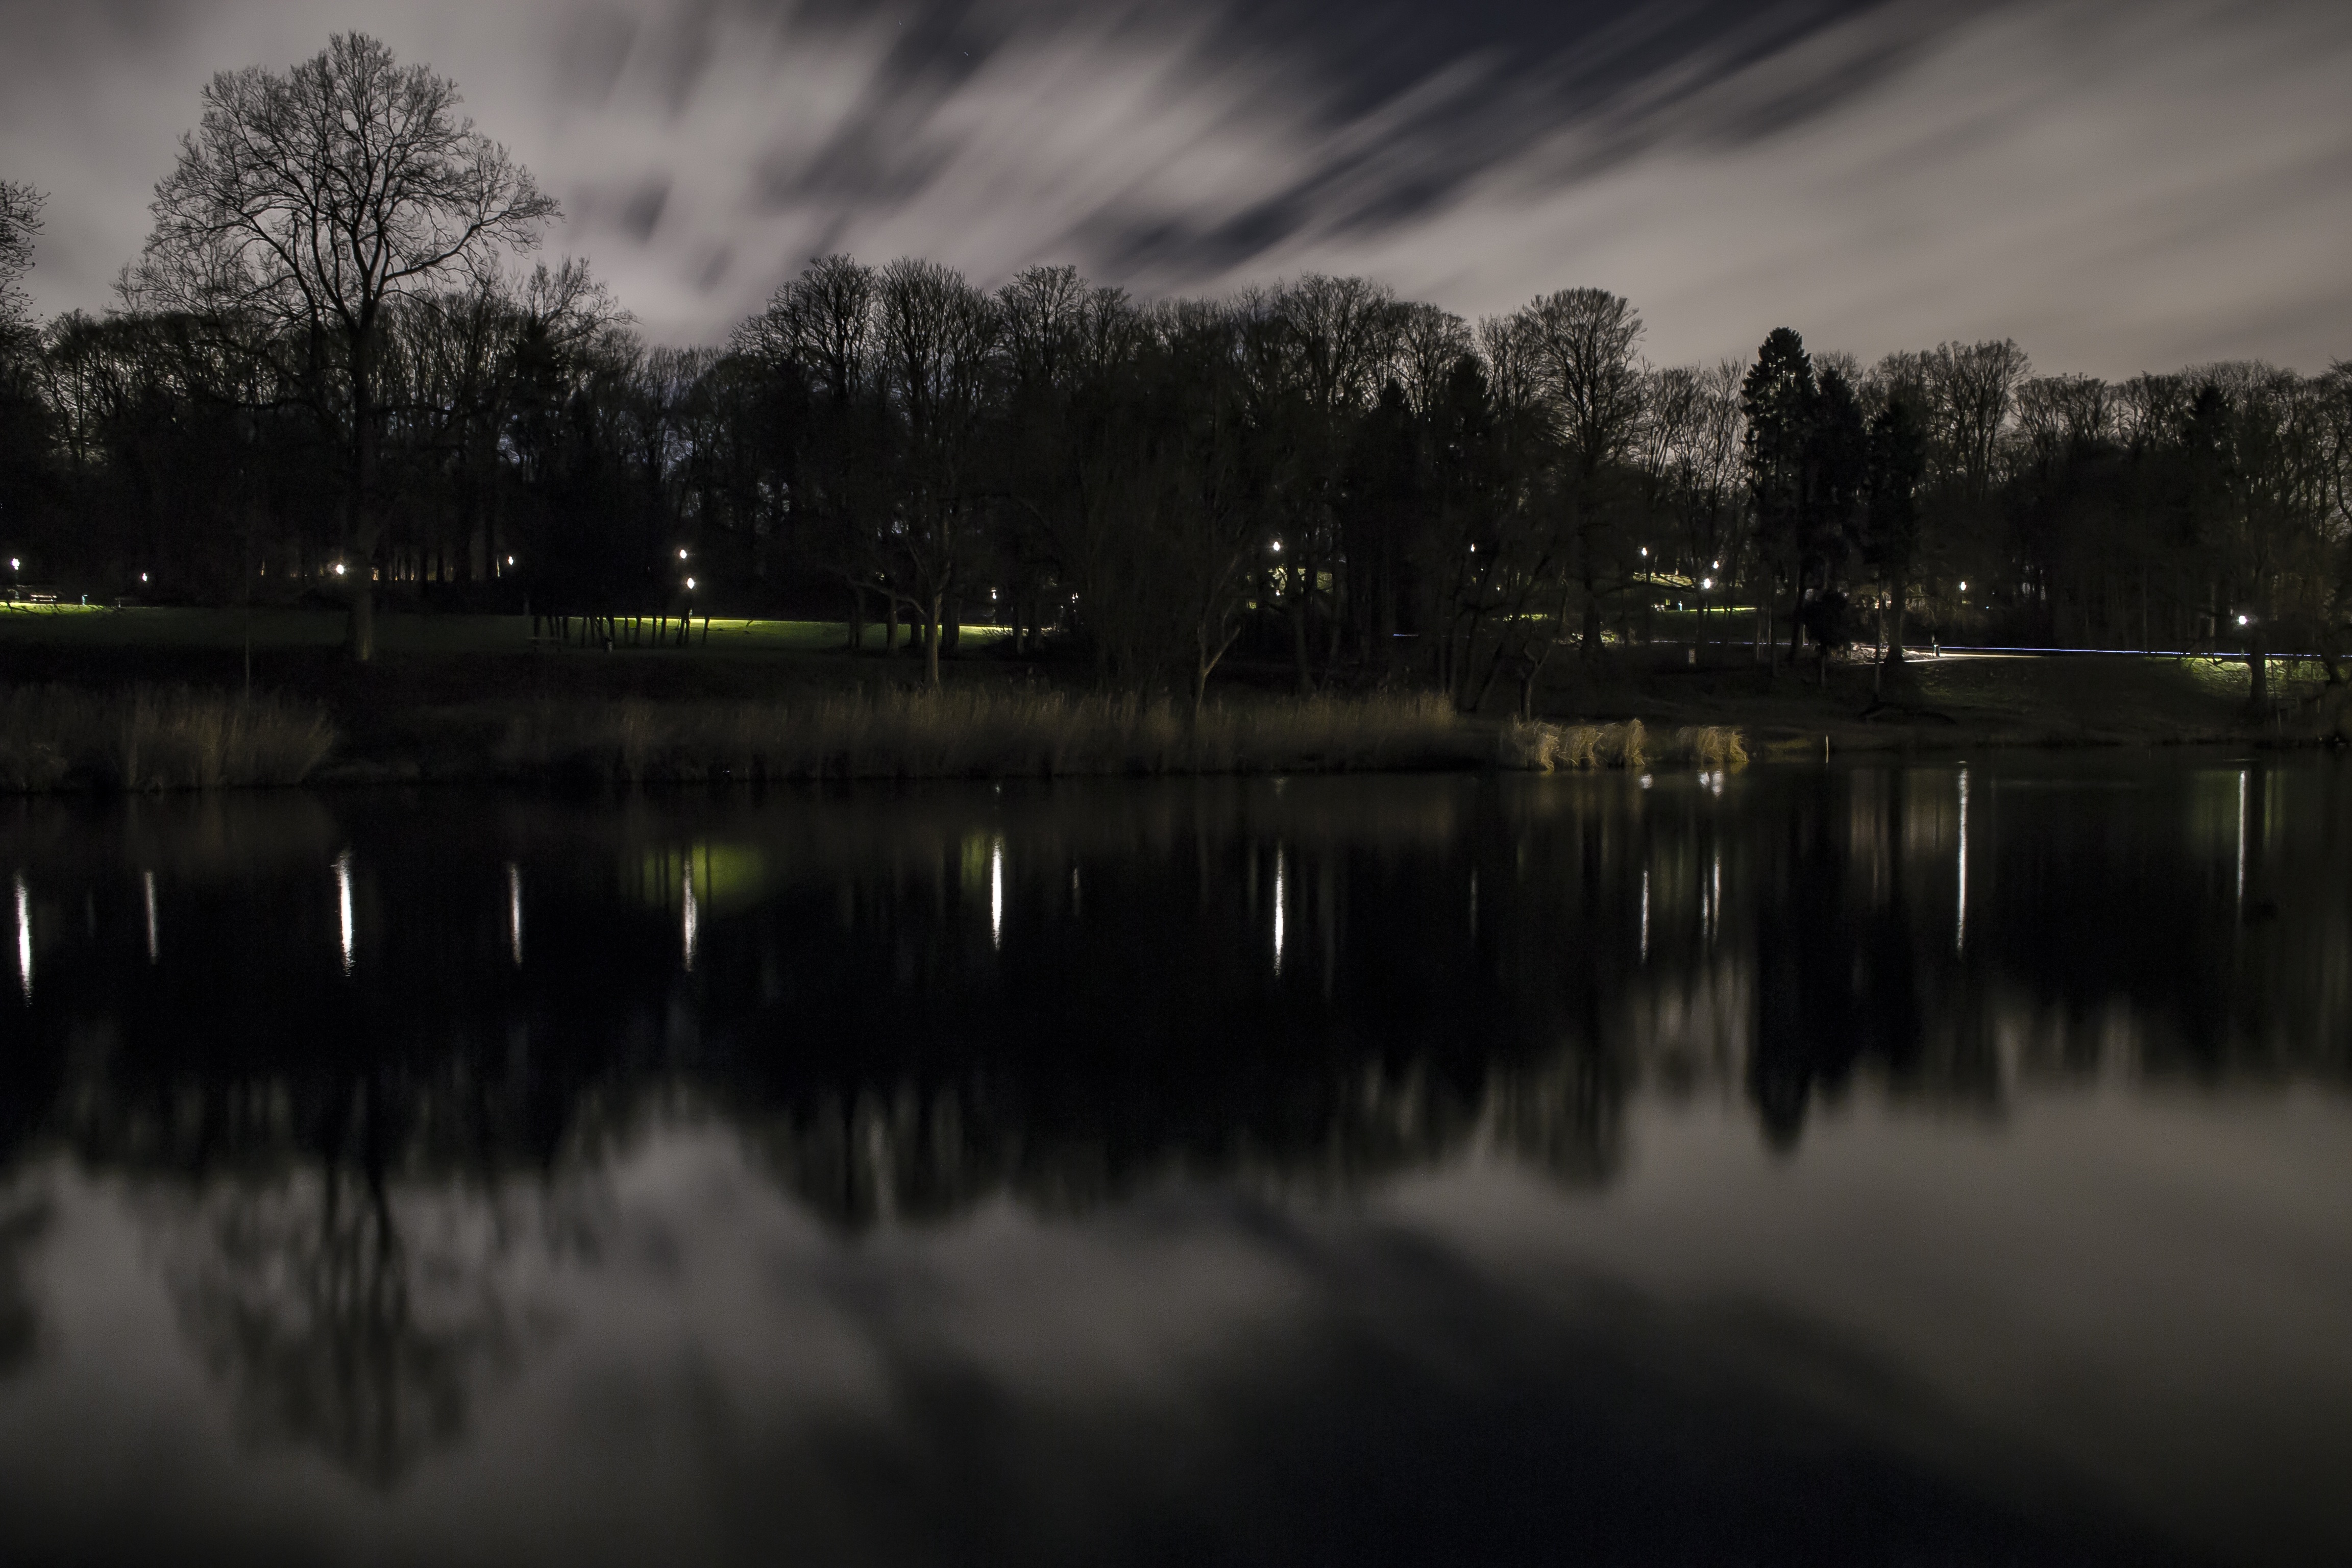
tree, water, nature, cloud, sunset, mist, night, sunlight, morning, lake, dawn, dusk, evening, reflection, darkness, atmospheric phenomenon